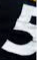
Number: 5